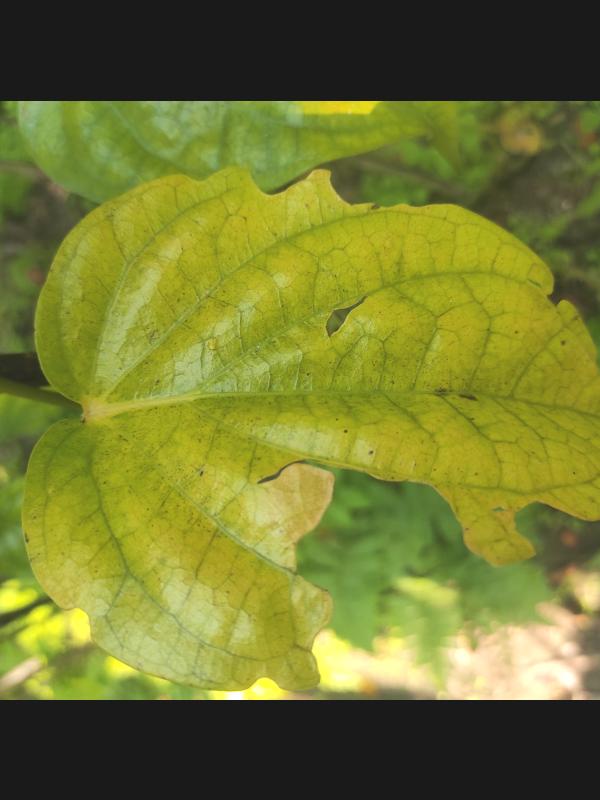
Label: Fungal_Brown_Spot_Disease